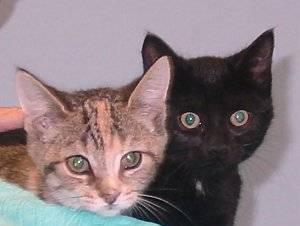
Label: cat